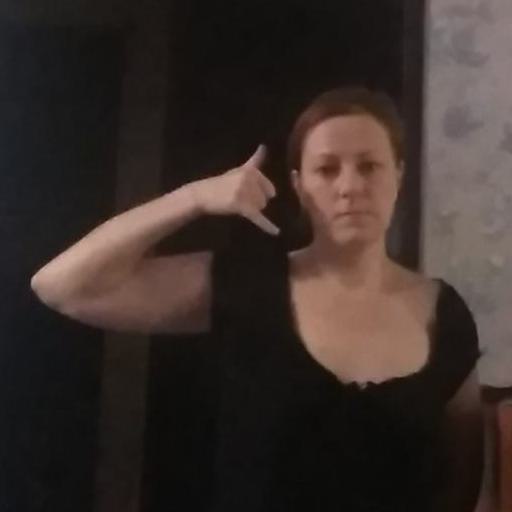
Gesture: call